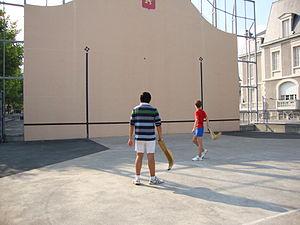
Mauleon (Pyr-Atl, Fr) Fronton, jeunes s'entrainant au chistera.
Mauléon-Licharre est une commune française située dans le département des Pyrénées-Atlantiques, en région Nouvelle-Aquitaine.